Ventsislav Hristov

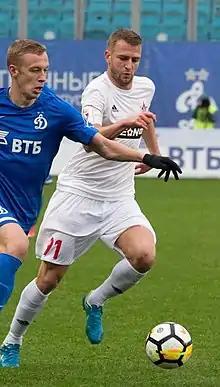
Hristov (R) with SKA-Khabarovsk in 2017

Ventsislav Hristov (born 9 November 1988) is a Bulgarian professional footballer who plays as a forward for Nesebar.